Answer in natural language. Considering the relative positions, is swivel office chair with adjustable armrests (marked B) above or below sandal color derssing table (marked A)? Choose between the following options: below or above
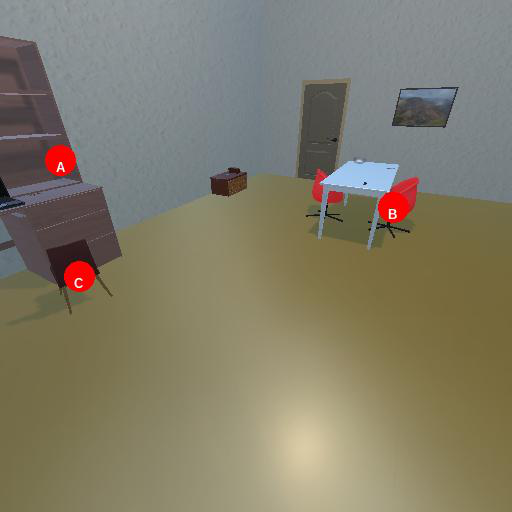
<answer>above</answer>